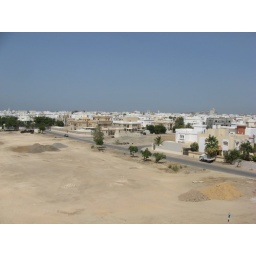
View from my bedroom window in Laura's appartment.